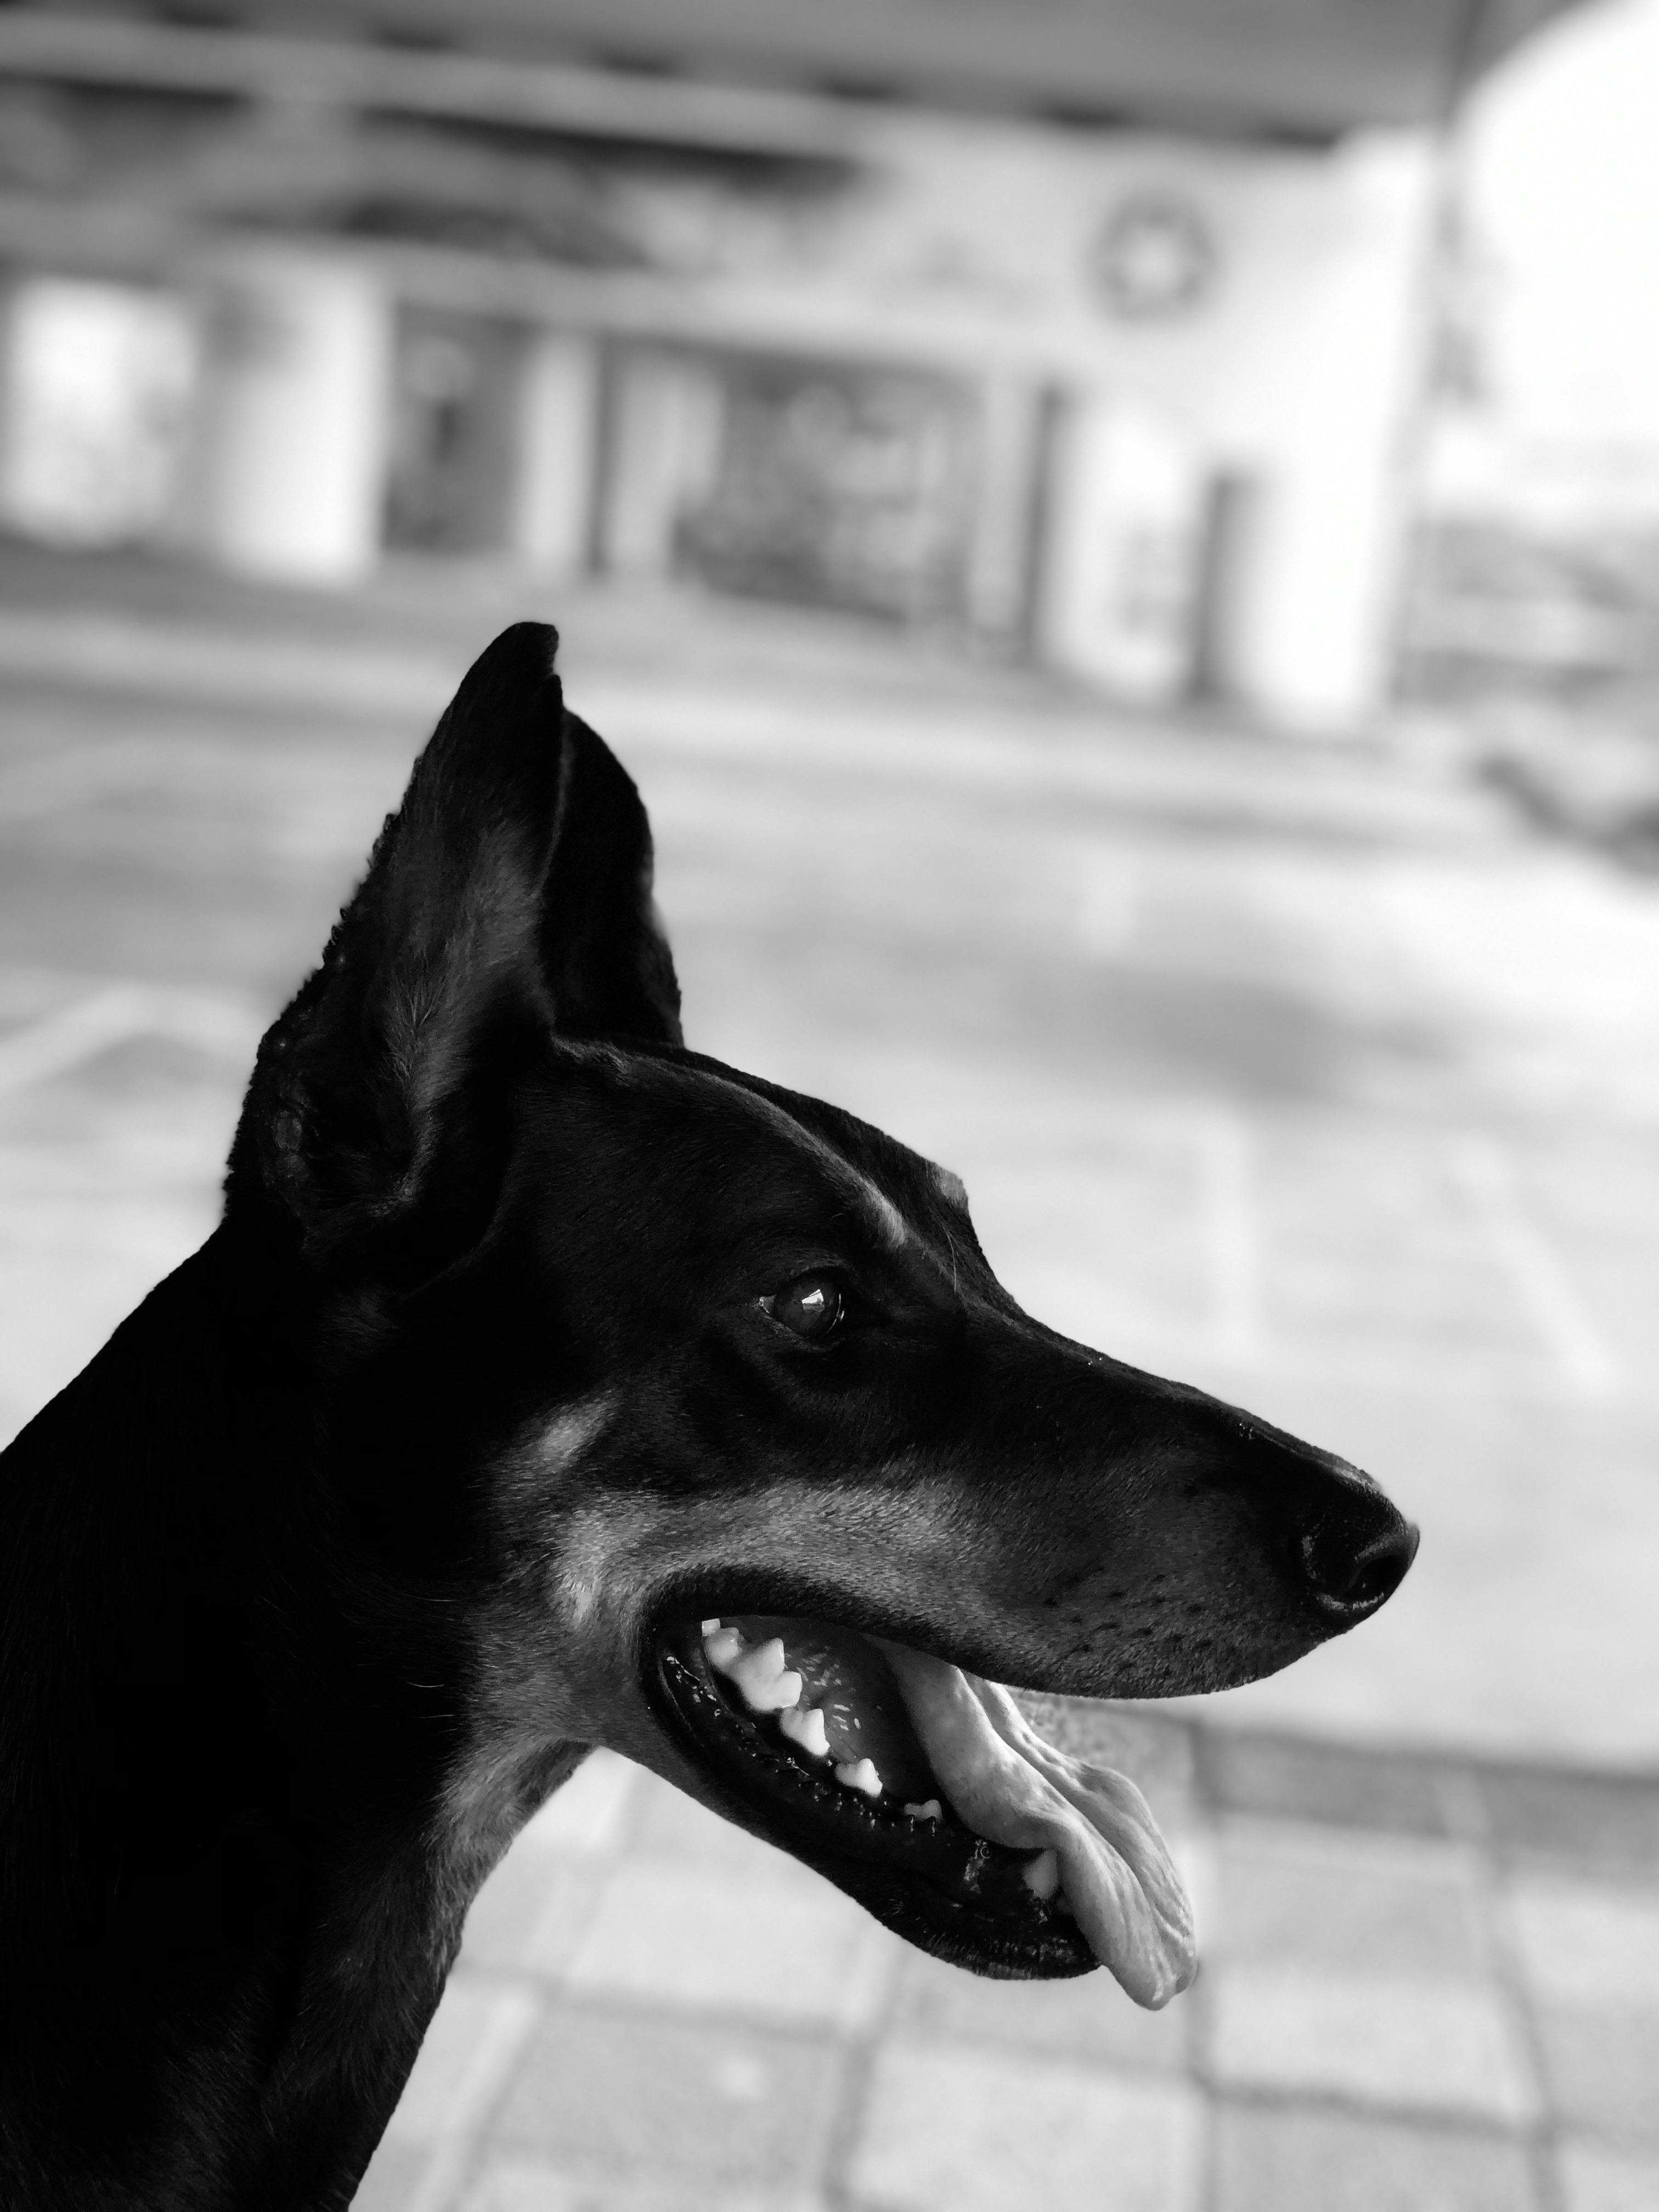
dog, mammal, vertebrate, canidae, dog breed, white, black, carnivore, black and white, snout, monochrome, eye, organ, australian kelpie, dobermann, ear, monochrome photography, photography, guard dog, stock photography, working dog, style, police dog, whiskers